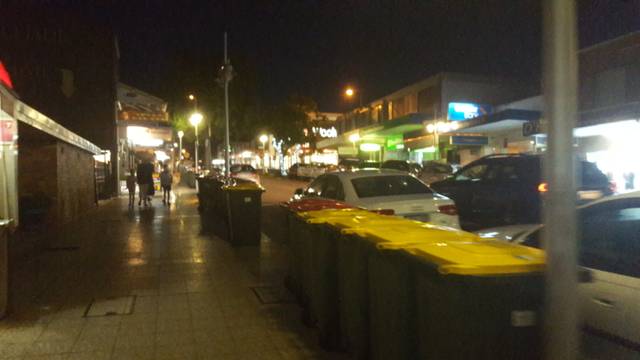
Region: Australia
Coordinates: -32.721, 152.144